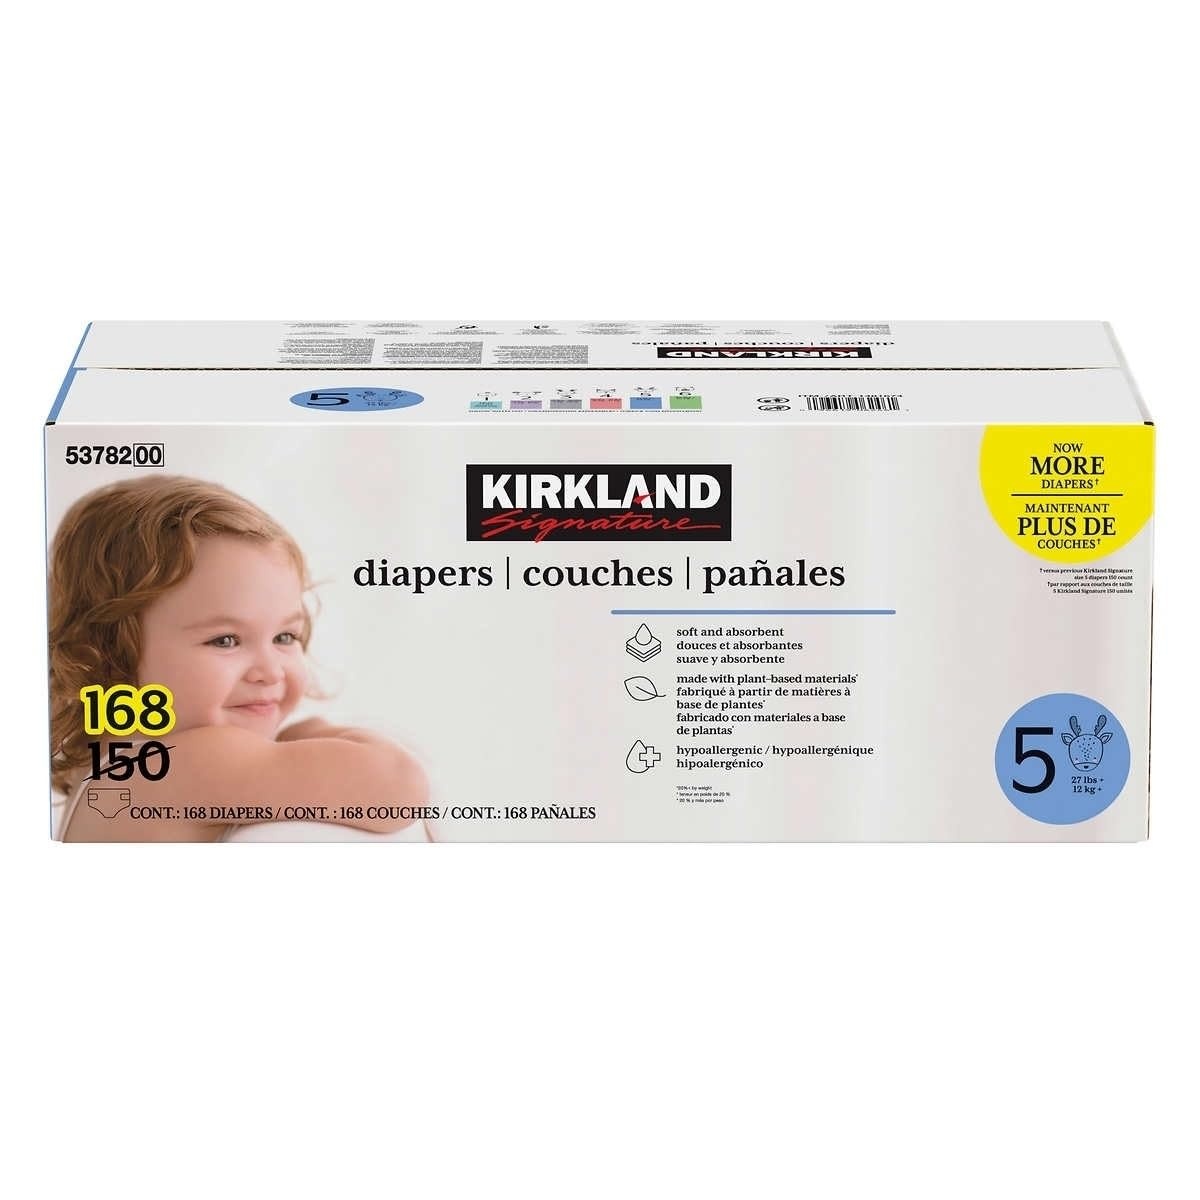
Kirkland Signature Diapers, Size 5 (168 Count)
Description Soft, Breathable Outer Cover. Super Absorbent. Made with Plant Based Materials (at least 20% by weight). Wetness Indicator. Next Size Up Indicator.
Brand: Kirkland Signature
Category: Baby & Toddler > Diapering > Diapers > Disposable Diapers